Enrique Hernández (baseball)

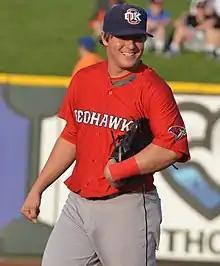
Hernández with the Oklahoma RedHawks in 2014

Hernández was called up to the majors for the first time on July 1, 2014. He made his major league debut the same day, entering a game against the Seattle Mariners as a defensive replacement in the seventh inning and collecting two hits, the first of which was a ground-rule double in his first at-bat, off Dominic Leone of the Mariners. Hernández hit his first home run the following day, off Chris Young of the Mariners. In 24 games, he hit .284/.348/.420 for the Astros.